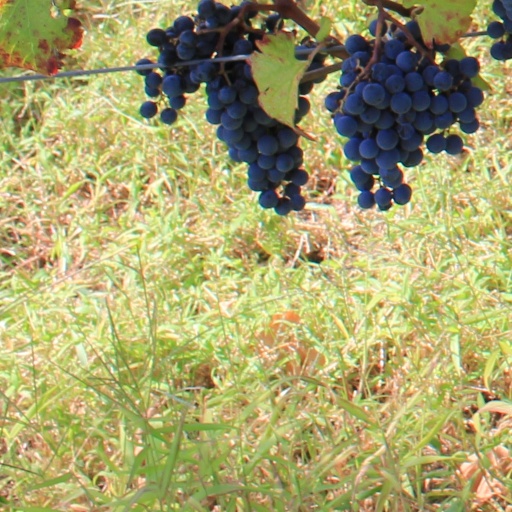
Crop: grape